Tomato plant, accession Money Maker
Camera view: vertical (180 deg); turntable rotation: 150 degrees
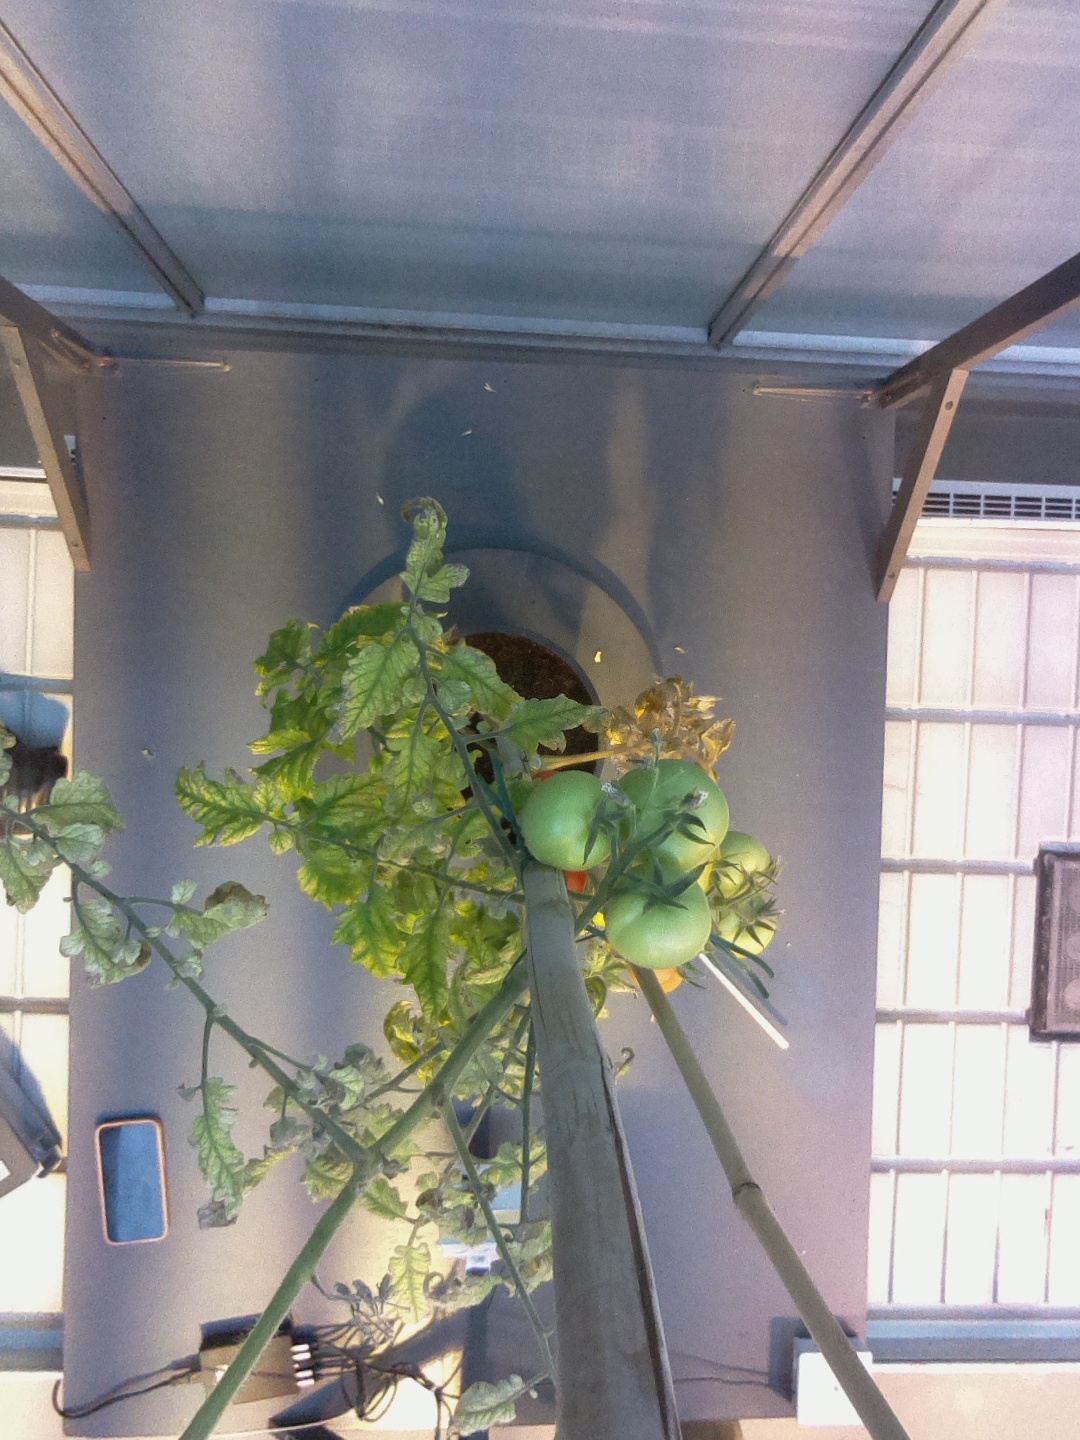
BBCH growth stage 84: 40%-50% of fruits show typical fully ripe color